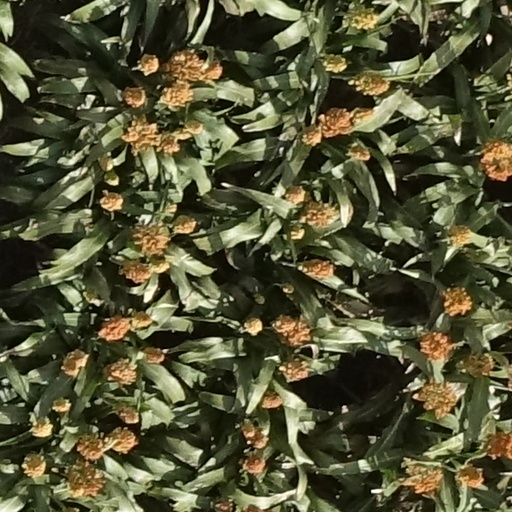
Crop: sorghum